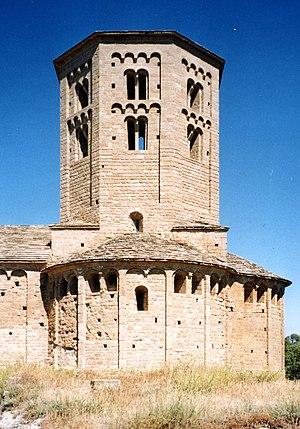
Ponts est une commune de la province de Lleida, en Catalogne, en Espagne, de la comarque de Noguera.